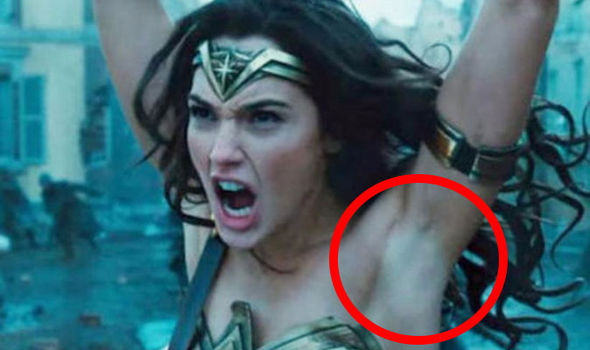
Gender: women